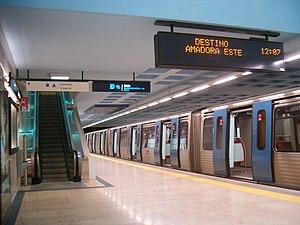
Lisbonne est la capitale et la plus grande ville du Portugal. Considérée comme une « ville mondiale » selon le classement 2010 du Réseau d’étude sur la mondialisation et les villes mondiales comme Taipei, Miami, Varsovie ou Munich, Lisbonne est également le chef-lieu du district de Lisbonne, du Grand Lisbonne et de la zone métropolitaine de Lisbonne. Ses habitants sont habituellement appelés Lisboètes, mais on rencontre aussi les termes Lisbonnin et Lisbonnais.